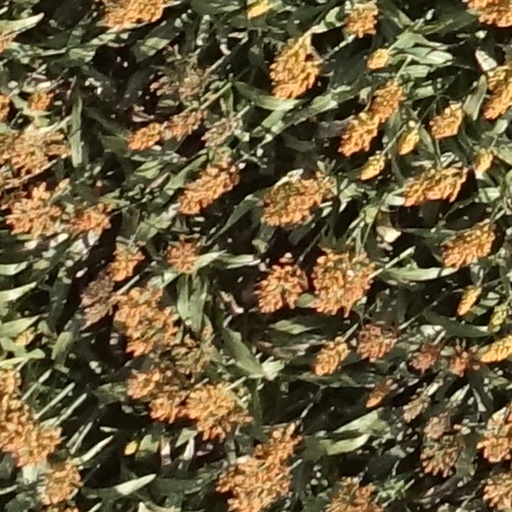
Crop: sorghum